Jean-Paul, comte de Schramm

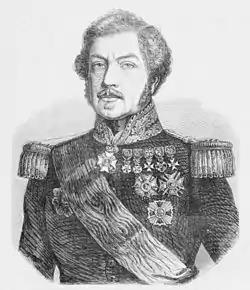
Jean-Paul, comte de Schramm.

Jean Paul Adam, comte de Schramm (1 December 1789, Arras – 25 February 1884, Paris) was a French Minister of War.